Performing arts

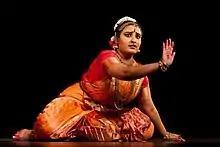
Bharatanatyam, an Indian classical dance that originated in Tamil Nadu

By the mid-16th century Commedia Dell'arte became popular in Europe, introducing the use of improvisation. This period also introduced the Elizabethan masque, featuring music, dance and elaborate costumes as well as professional theatrical companies in England. William Shakespeare's plays in the late 16th century developed from this new class of professional performance.